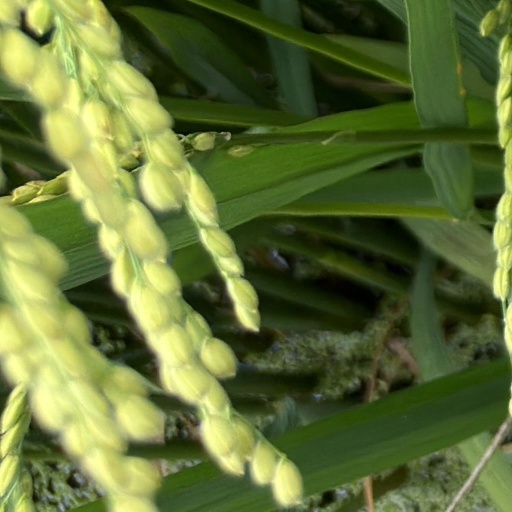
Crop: rice